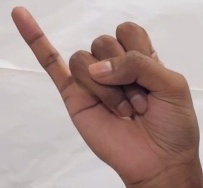
ASL sign: J